Penélope Cruz

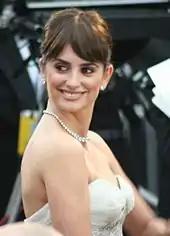
Cruz at the 81st Academy Awards in 2009, where she won the Academy Award for Best Supporting Actress

In 2008, Cruz starred alongside Ben Kingsley in Isabel Coixet's film "Elegy", which was based on the Philip Roth story "The Dying Animal", as the lead female role, Consuela Castillo. Ray Bennett of "The Hollywood Reporter" described Cruz's performance as being "outstanding in an otherwise lame male fantasy [film]". That same year, Cruz appeared in Woody Allen's "Vicky Cristina Barcelona" as María Elena, a mentally unstable woman, which was received with critical acclaim. Writing for the "San Francisco Chronicle", Mick LaSalle noted, "But the revelation is Penélope Cruz, who has never been better in an American film. Suddenly, and for the first time, her stardom makes sense. As Maria Elena, José Antonio's gifted and neurotic ex-wife, Cruz is on fire – hysterically funny, abandoned, passionate, poignant, with a performance full of shading and wide in range. She's as fun and as powerful as Anna Magnani, and beautiful besides. Cruz just needed somebody to turn her loose." Likewise, Peter Bradshaw of "The Guardian" singled her out for praise, writing: "Cruz, playing Maria Elena, the passionate and crazy ex-wife of a moody Picasso-ish artist, looks as if she has wandered in from a more hefty film entirely; everything she does and says seems to mean more, count for more. This isn't to say that she gets bigger laughs, or perhaps any laughs, but she certainly walks off with the film". Cruz received a Goya Award and her first Academy Award and BAFTA Award for Best Supporting Actress. She also received a Golden Globe and SAG nomination. With her Oscar win, Cruz became the first, and to date only, Spanish actress to ever be awarded an Academy Award, as well as the sixth Hispanic performer to have received the award.